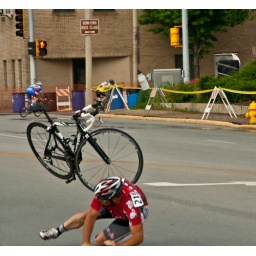
one of 28 crashs at that bike race . I like that thw water bottle in in mid air.